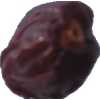
Label: dates